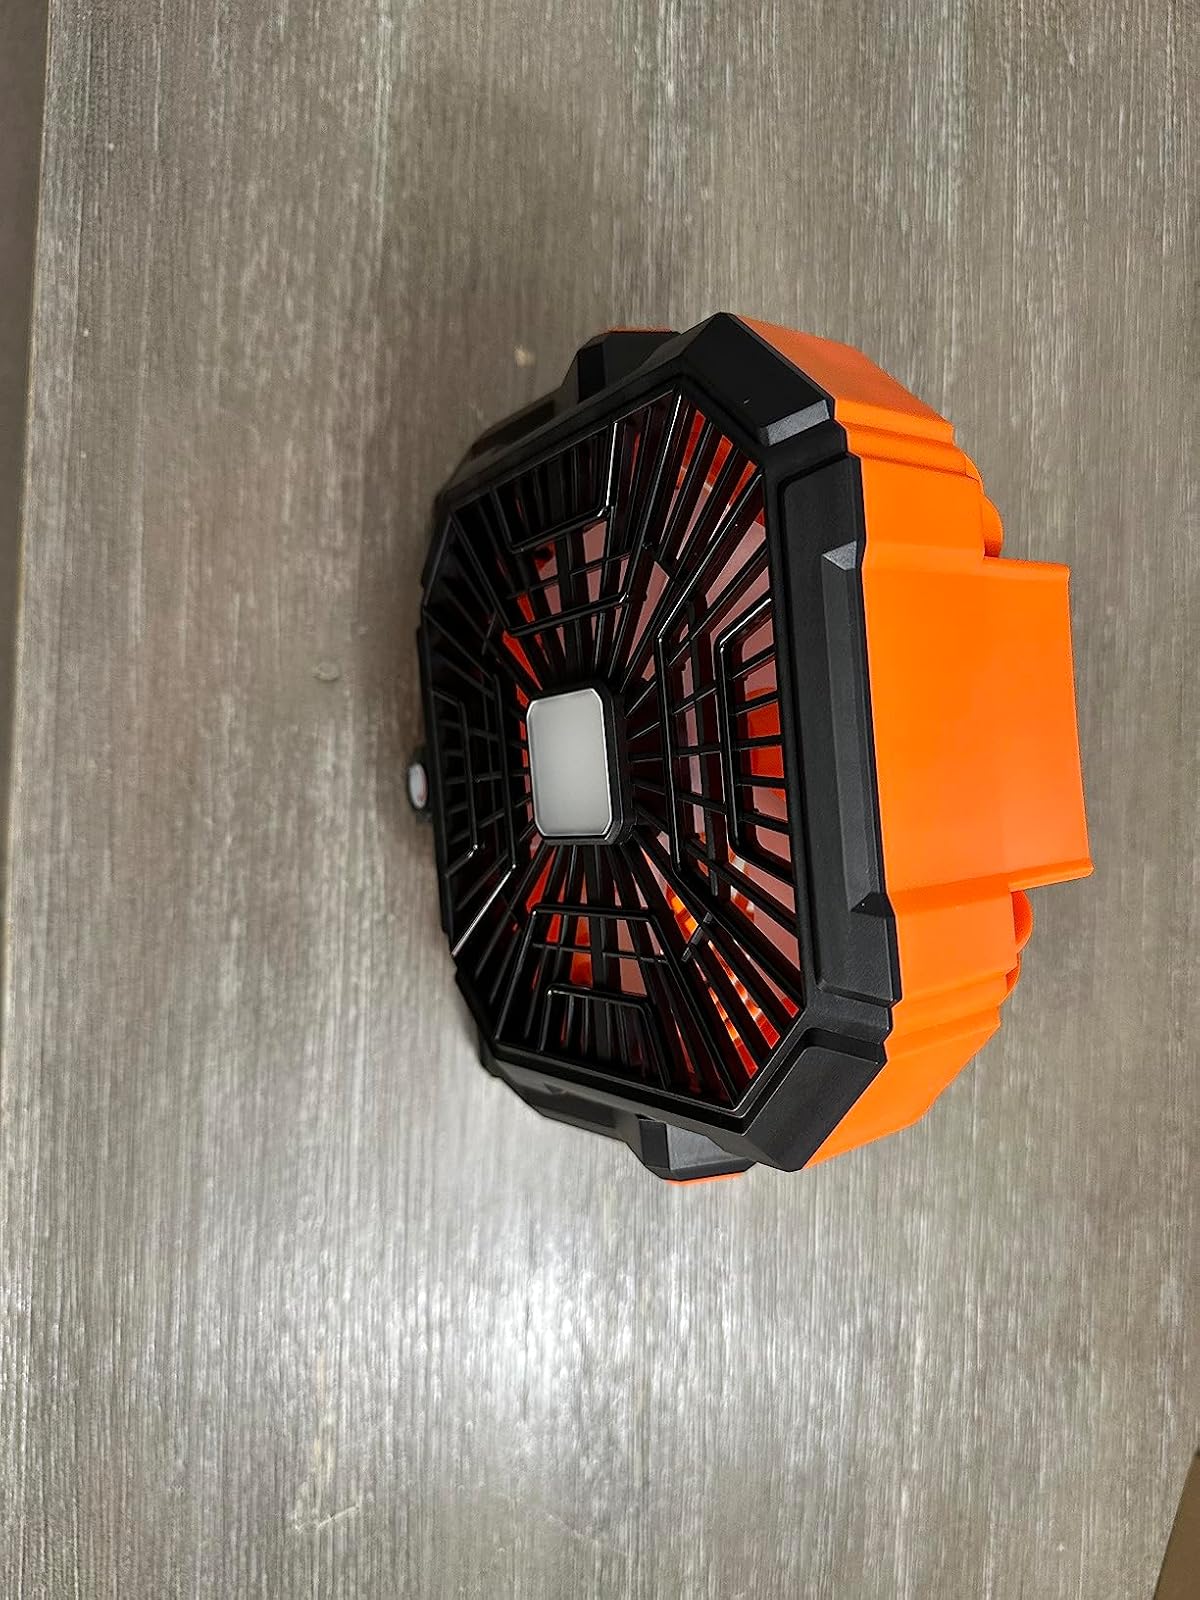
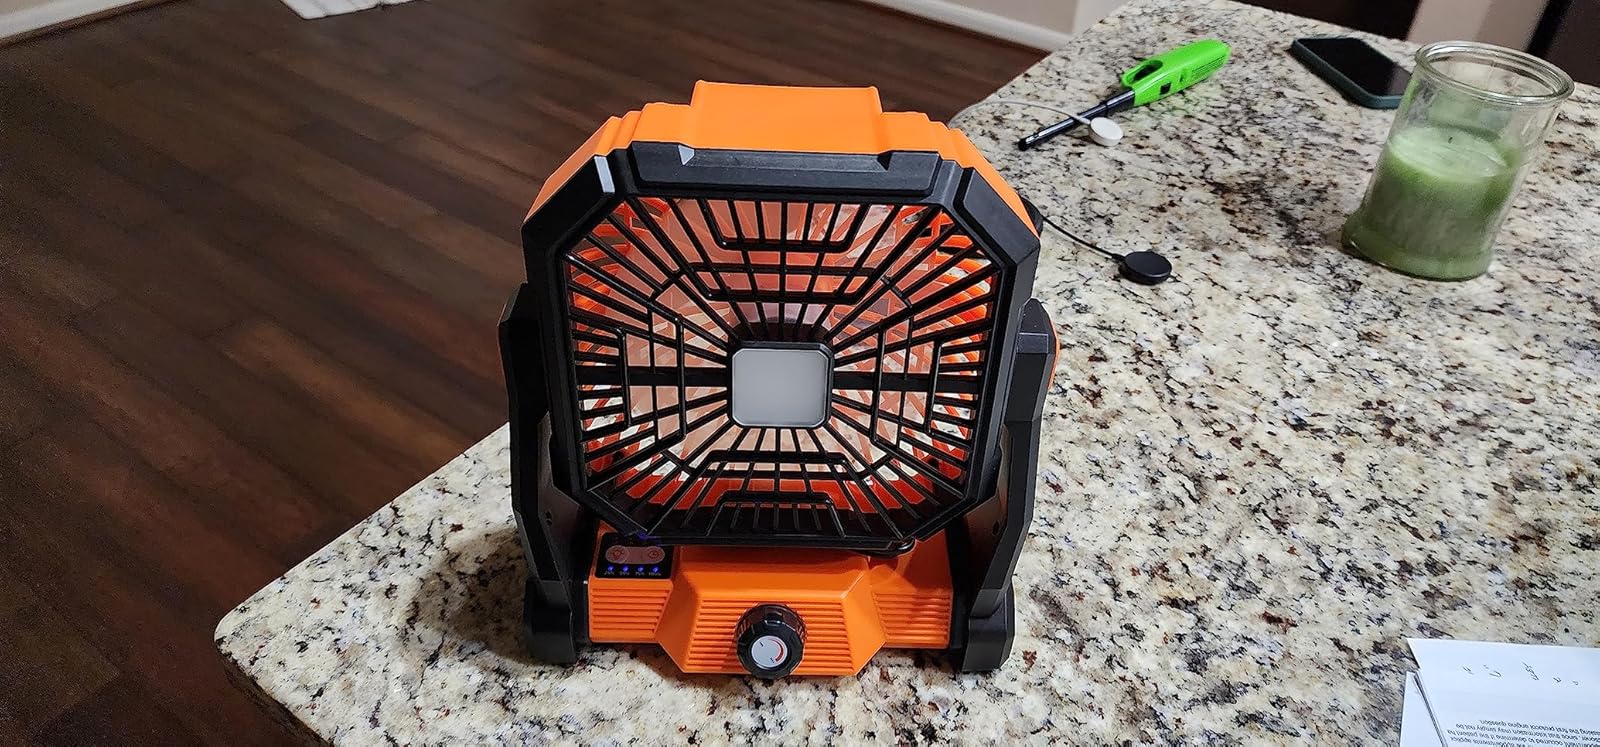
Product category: lantern
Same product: yes